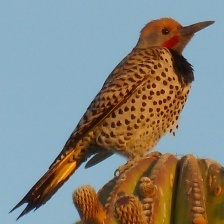
Species: GILDED FLICKER
Scientific name: COLAPTES AURATUS